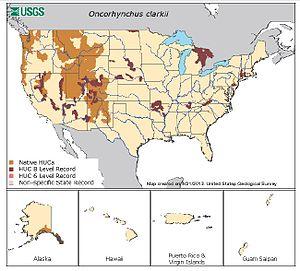
Cette liste commentée recense l'ichtyofaune d'eau douce au Québec. Elle répertorie les espèces de poissons dulçaquicoles québécois actuels et celles qui ont été récemment classifiées comme éteintes. Cette liste comporte 120 espèces réparties en 19 ordres et 26 familles, dont deux sont « en danger » et deux autres sont « vulnérables ».